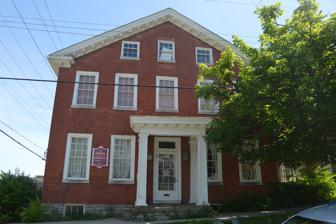
Building: William Hickman House
Country: United States of America
Year built: 1814
Historic house in Kentucky, United States United States historic place William Hickman House U.S. National Register of Historic Places Front of the house Show map of Kentucky Show map of the United States Location 31 W. Hickman St., Winchester, Kentucky Coordinates 37°59′27″N 84°10′48″W / 37.99083°N 84.18000°W / 37.99083; -84.18000 Area 0.4 acres (0.16 ha) Built c.1814 Architect Couchman, John Architectural style Federal NRHP reference No. 82001554 Added to NRHP November 24, 1982 The William Hickman House located at 31 West Hickman Street, is a brick house in Winchester , the county seat of Clark County , Kentucky .  It was listed on the National Register of Historic Places in 1982. Its brick on the west facade is laid in Flemish bond ;  it is common bond elsewhere. Built by John Couchman in 1814, it was originally intended to be a tavern, but before he opened it, it was bought by local cabinet maker William Hickman.  Six generations of Hickmans lived in the house, which remained a residence until it was bought by the Clark County Bank in 1982.  In 1990 it was bought by Dykeman & Rosenthal, a law firm in Winchester. References